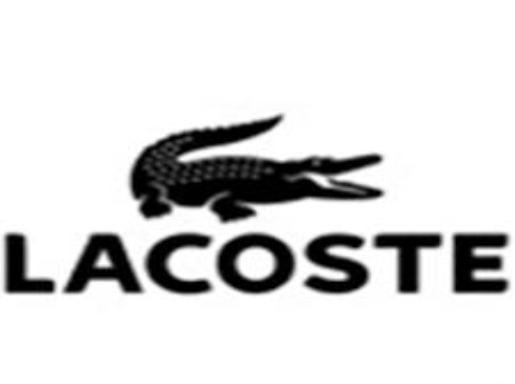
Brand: lacoste
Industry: Clothes